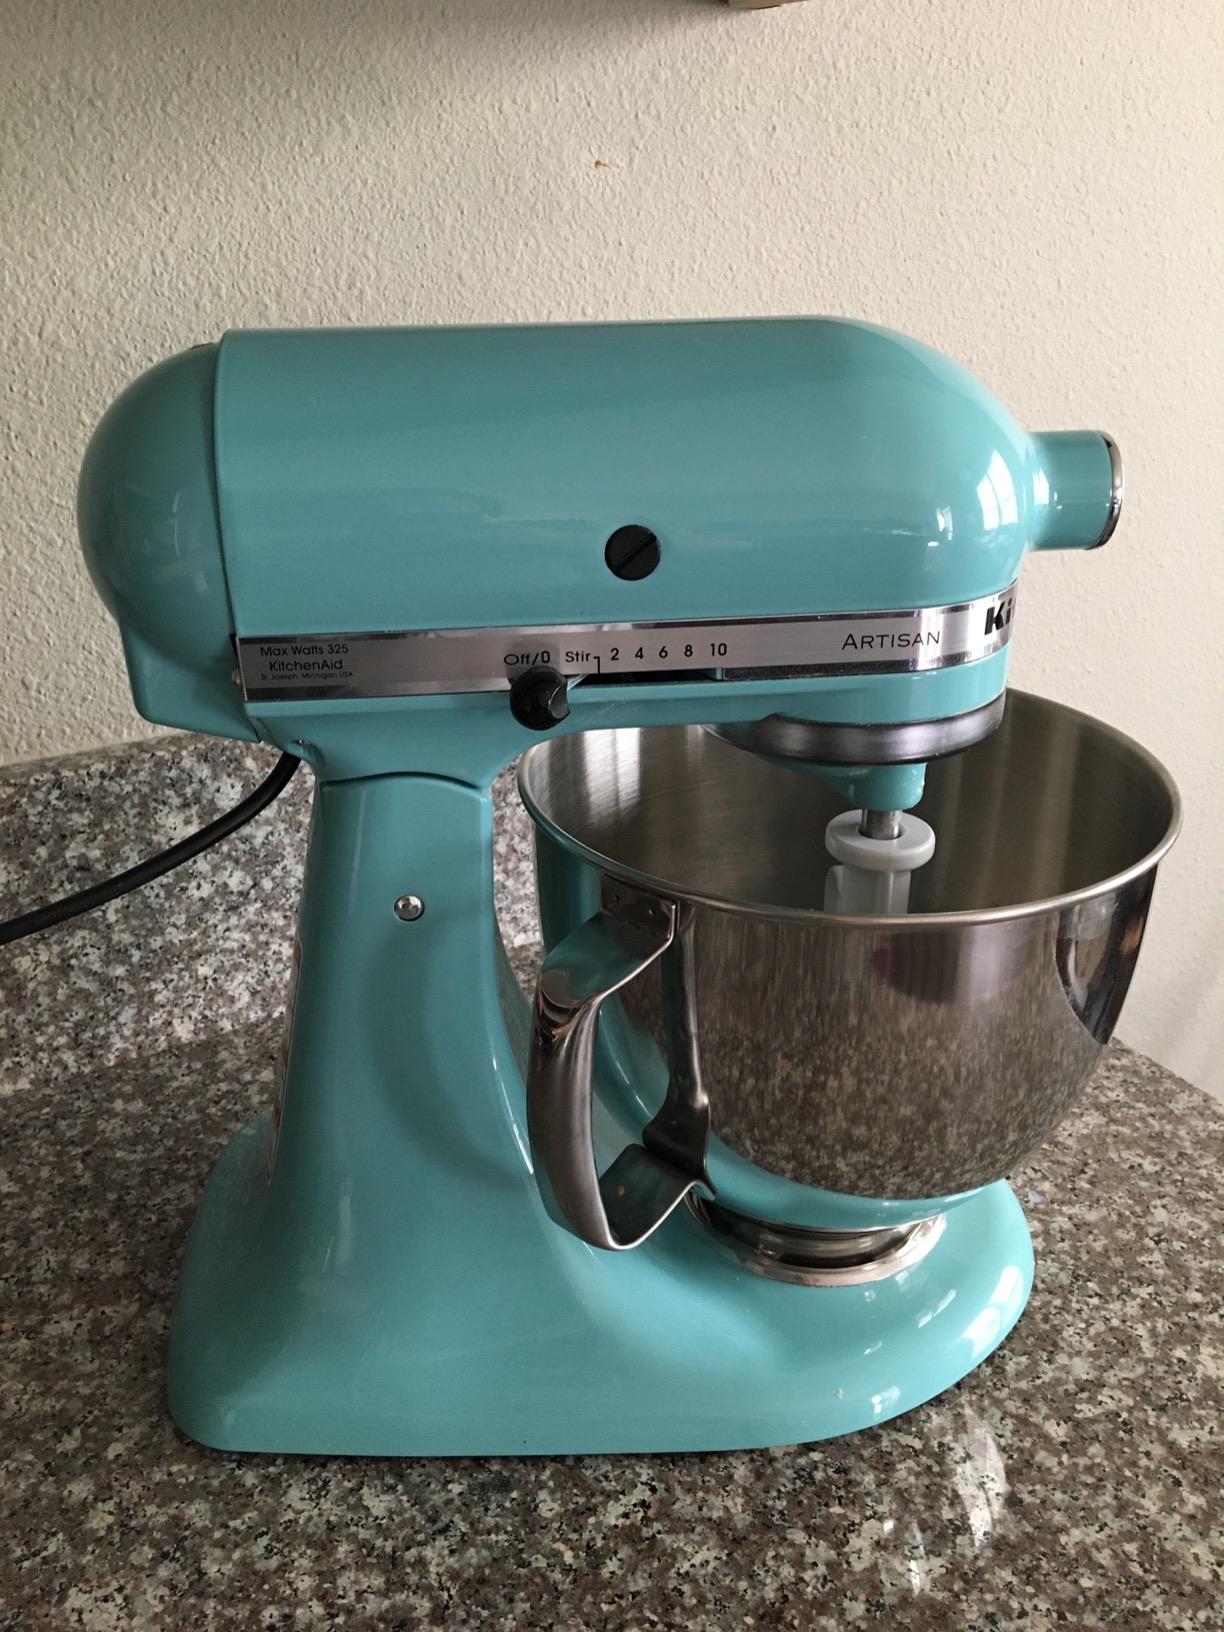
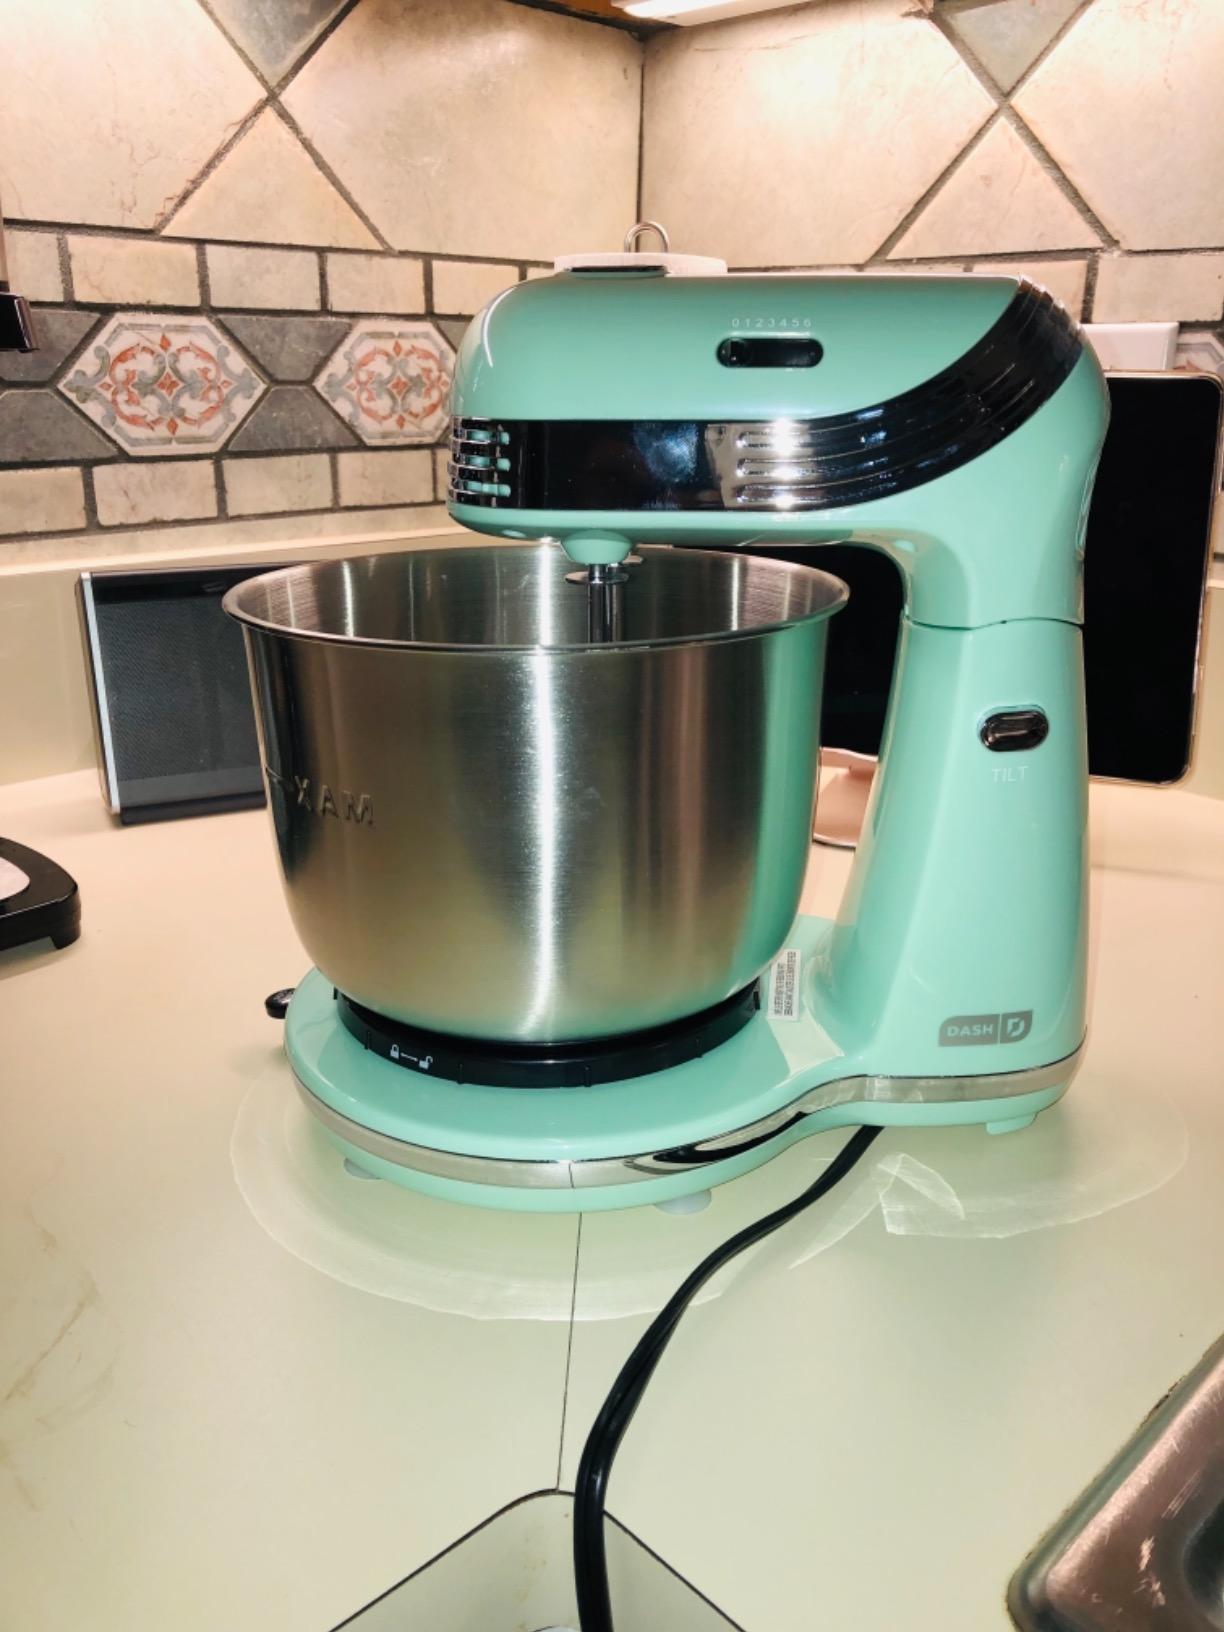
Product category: items_mixer
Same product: no